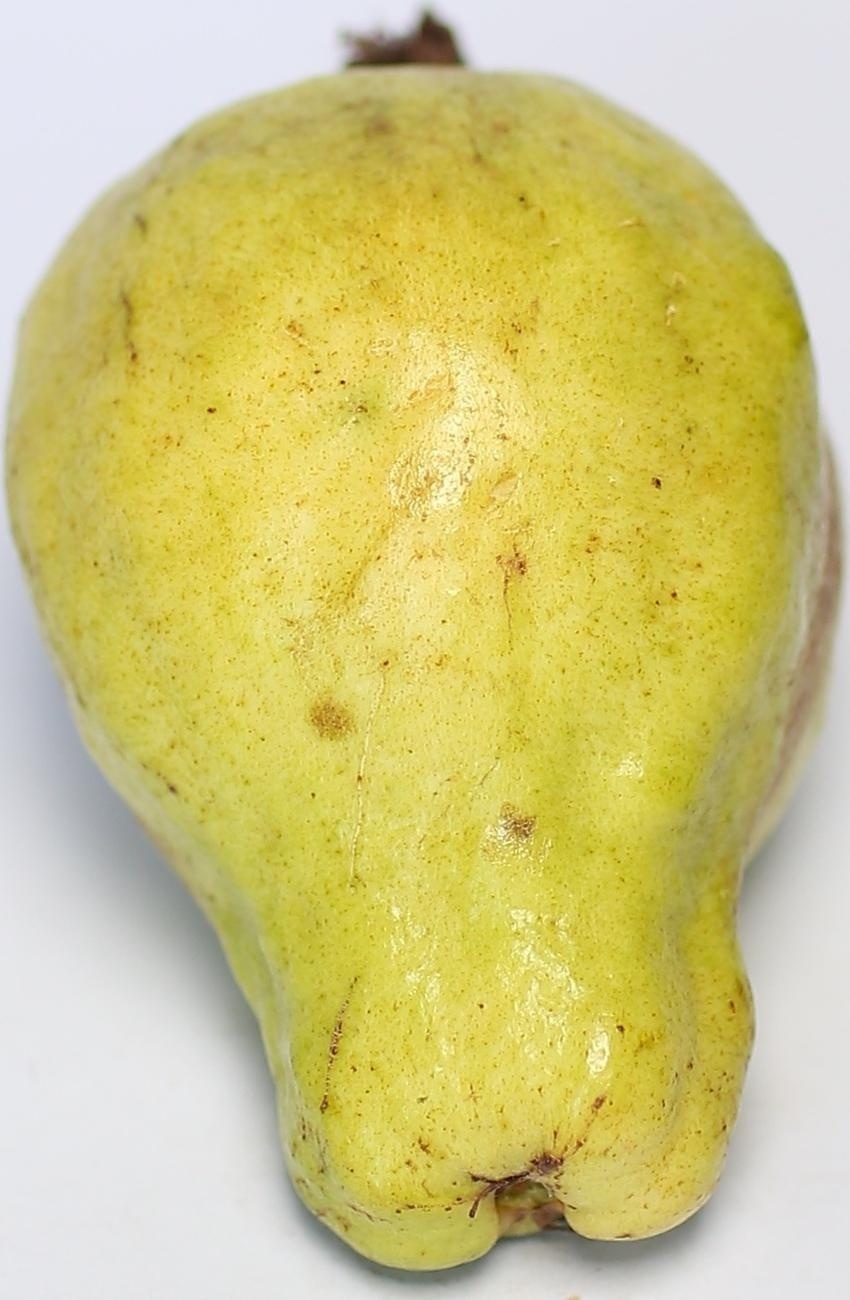
Maturity: mature-green
Variety: local-sindhi